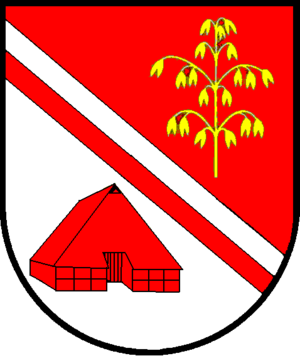
Besdorf est une commune allemande du Schleswig-Holstein, située dans l'arrondissement de Steinburg, à 18 kilomètres au nord-ouest de la ville d'Itzehoe. Besdorf est l'une des 22 communes de l'Amt Schenefeld dont le siège est à Schenefeld.